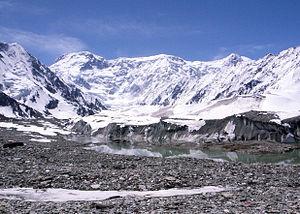
Le Jengish Chokusu, anciennement pic Pobedy, est une montagne qui culmine à 7 439 mètres d'altitude, point culminant du massif du Tian Shan et du Kirghizistan, à la frontière avec la Chine. Il constitue un symbole historique pour différents pays. Il est gravi pour la première fois en 1956 par Vitaly Abalakov. Sommet particulièrement dangereux, son ascension est principalement tentée par des alpinistes russes.